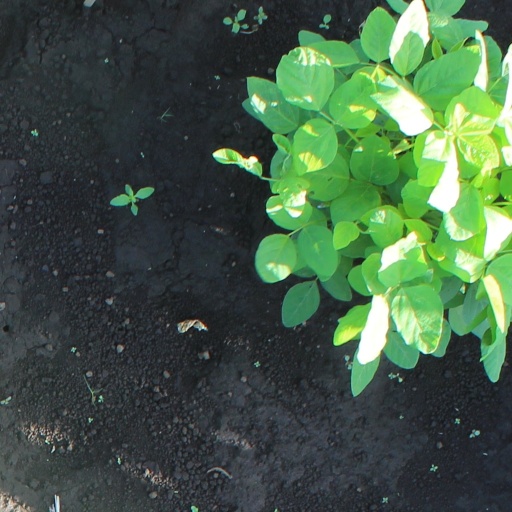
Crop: soybean